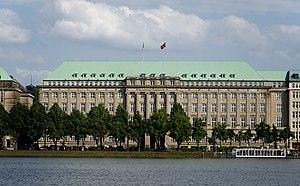
Hapag-Lloyd est le cinquième armateur mondial de transport maritime en conteneurs. Son siège social est à Hambourg.